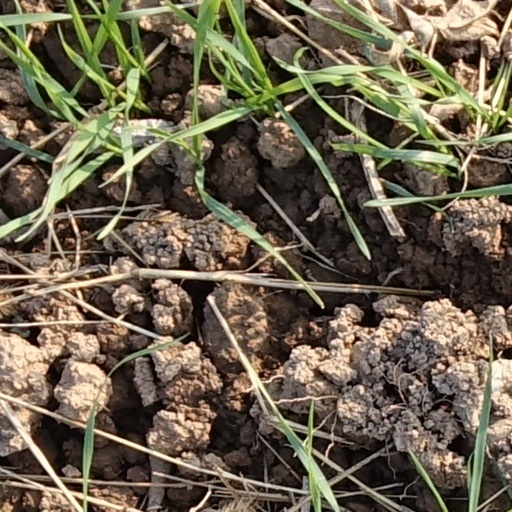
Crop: wheat